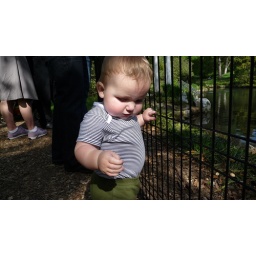
larz throws hat to ground in disgust